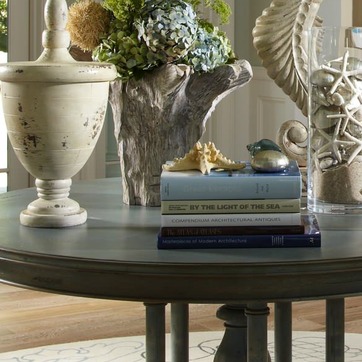
Material: paper